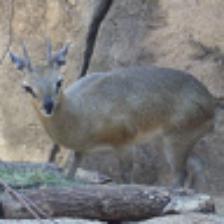
Label: NonHuman